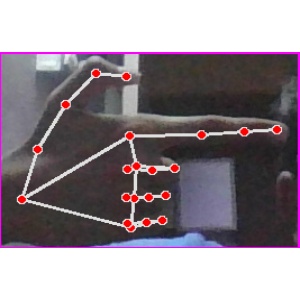
अक्षर: ब